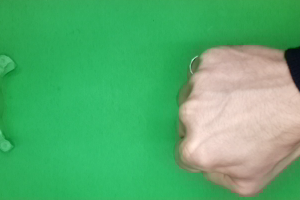
Label: rock